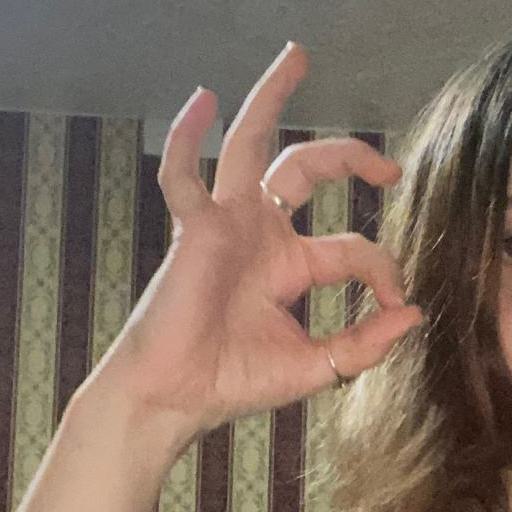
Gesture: ok